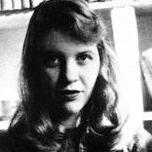
Age: 24